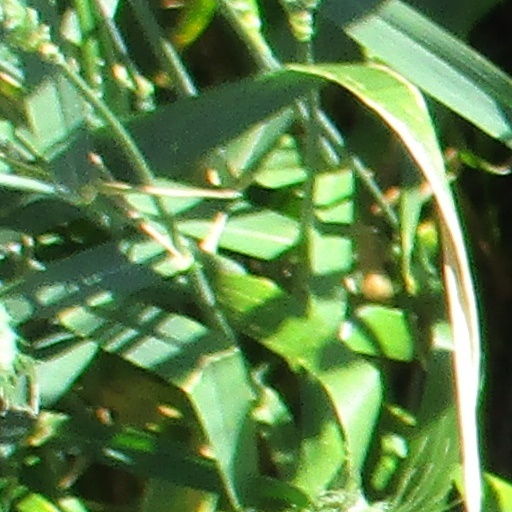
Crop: wheat